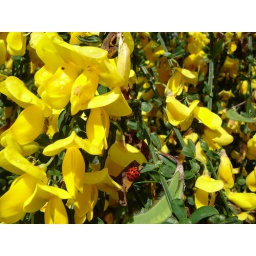
red lady in a yellow dress